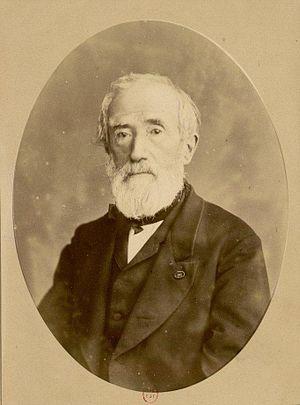
Richelieu – Bibliothèques, musée, galeries désigne un complexe architectural situé dans le deuxième arrondissement de Paris, délimité par les rues de Richelieu, Vivienne, Colbert et des Petits-Champs. Ce découpage géométrique donne au site sa dénomination de « Quadrilatère Richelieu ».
Henri Labrouste, né à Paris le 11 mai 1801, et mort à Fontainebleau le 24 juin 1875, est un architecte français. Après avoir séjourné six ans à Rome, il ouvrit un atelier de formation d'architectes qui devint centre du courant rationaliste. Il fut l'un des premiers à saisir l'importance du fer en architecture. Il est principalement connu en tant qu'architecte de la Bibliothèque Sainte-Geneviève de Paris, et en tant que rénovateur du site historique de la Bibliothèque nationale de France.